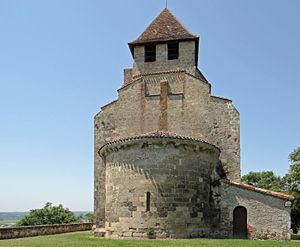
Clermont-Dessous - Église Saint-Jean-Baptiste - L'église dominant la plaine de la Garonne
Clermont-Dessous est une commune du sud-ouest de la France, située dans le département de Lot-et-Garonne.